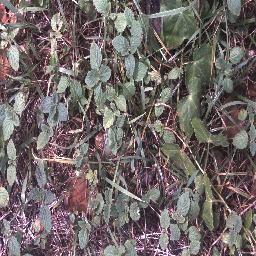
Label: negative